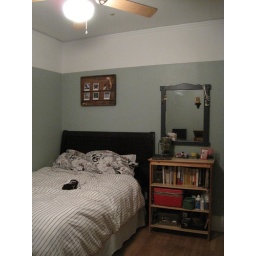
bed frame found discarded in our basement from previous home owners.